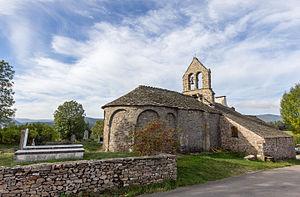
Cet article recense les monuments historiques de la Lozère, en France.
La Bastide-Puylaurent est une commune française, située dans le département de la Lozère en région Occitanie. Ses habitants sont appelés Bastidois, Bastidoise.